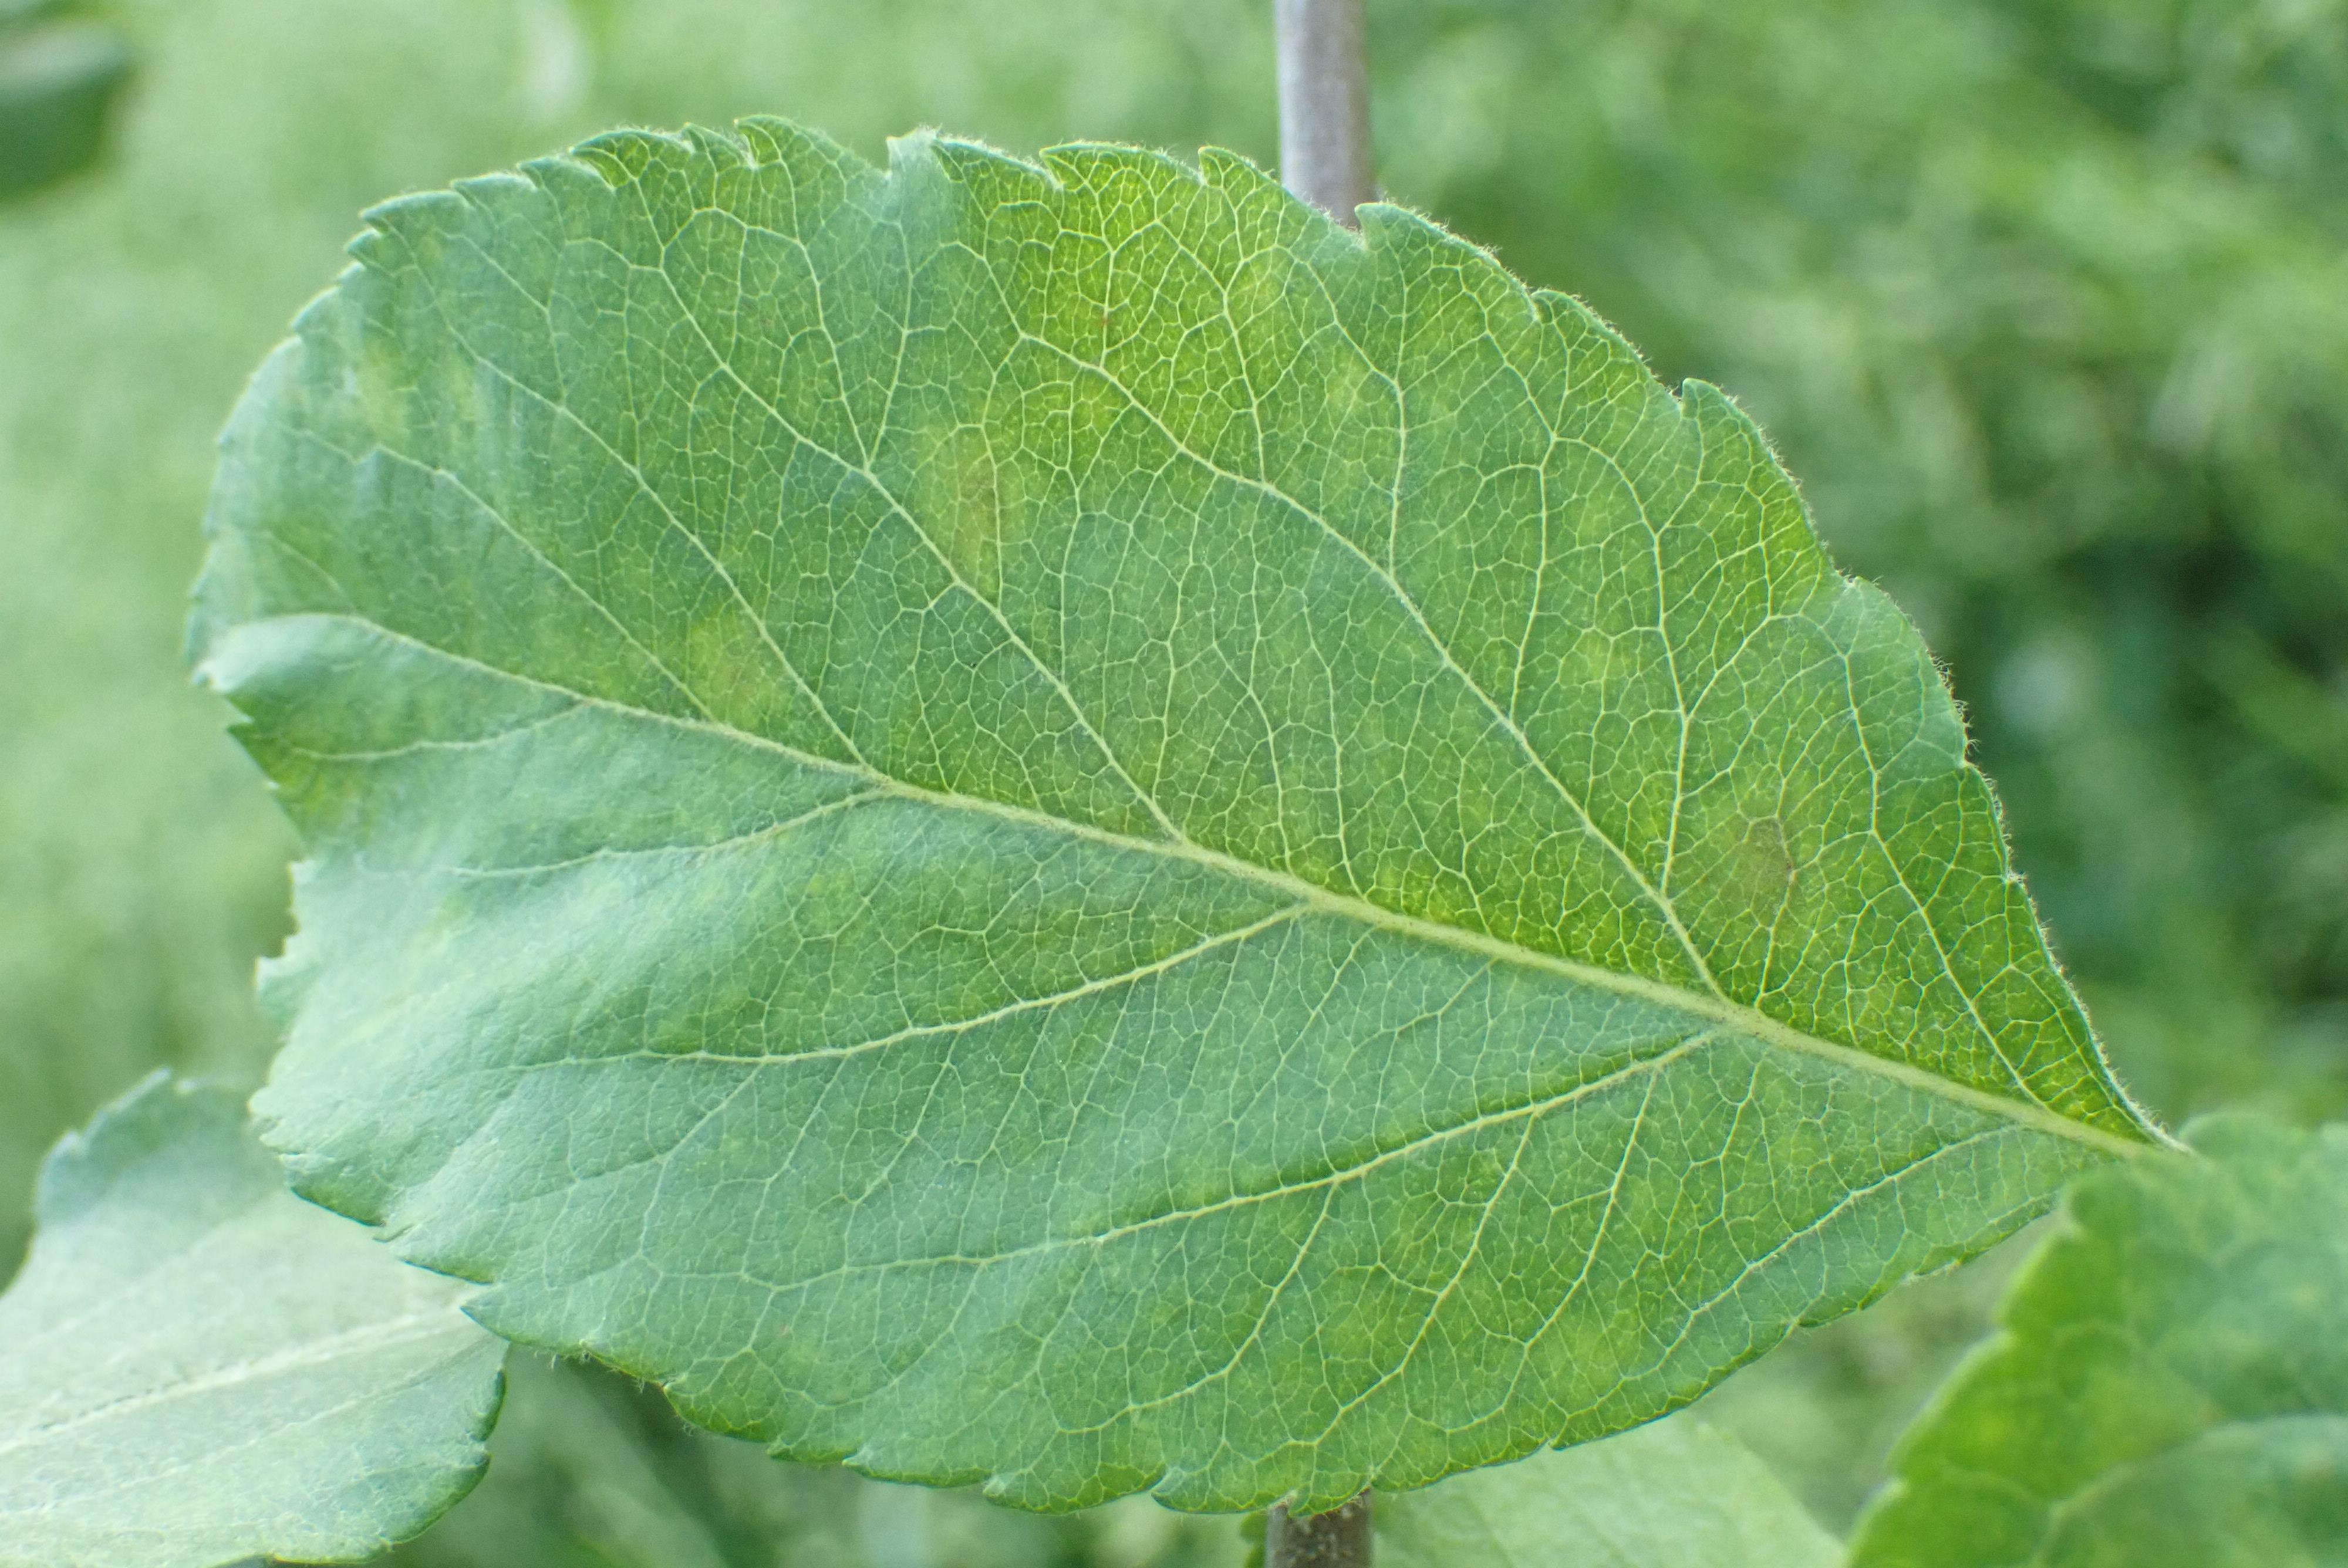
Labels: scab